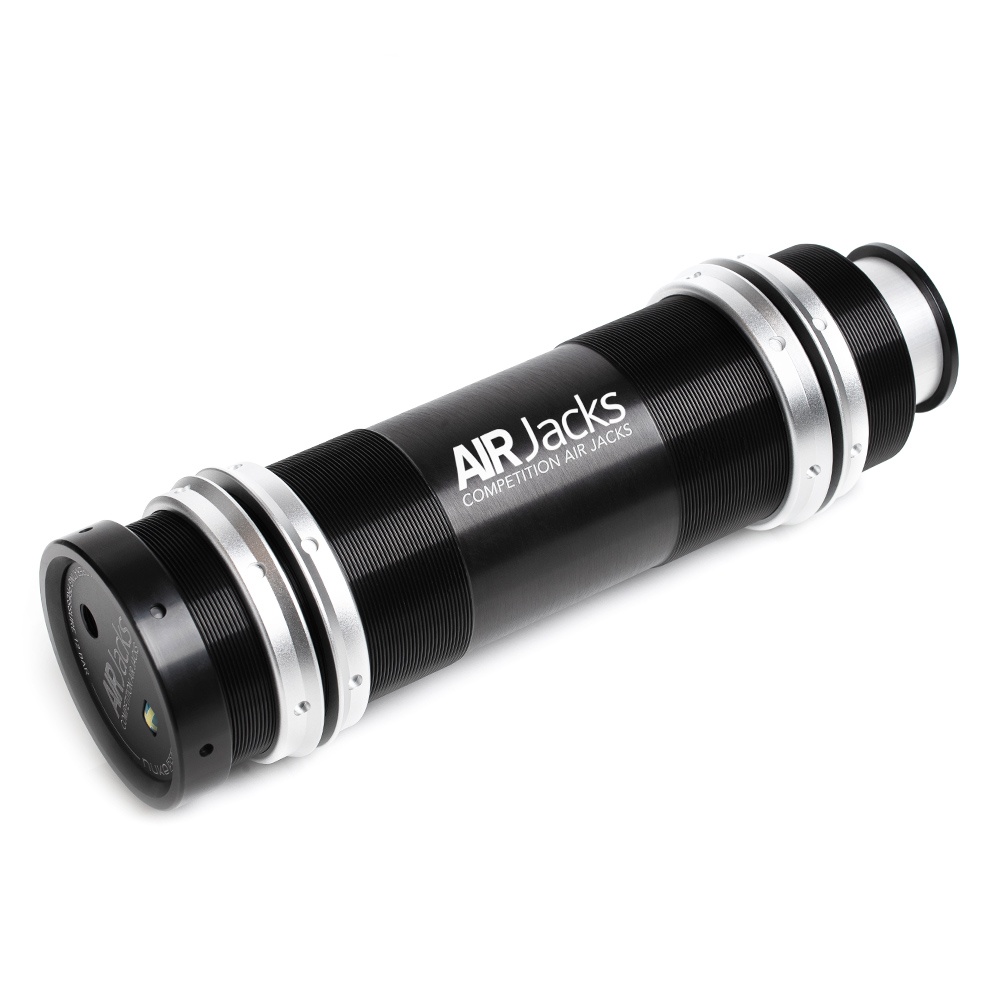
Air Jack 90 Competition, 8bar
Nuke Performance 8 BAR / 120 PSI Air Jacks 90 Competition: Fast, lightweight, reliable, and easy to use air jacks. A product born out of the request from motorsports for an easy to use, lightweight, and reliable air jack setup that can be activated by an air supply pressure of as low as 8 BAR / 120 PSI. Lifts your vehicle to new heights by the use of a common workshop compressor. • Lightweight motorsports onboard air jacks. • 8 BAR / 120 PSI work pressure • Works with common workshop air compressors • Each lifts 402 kg / 886 lb at as low as 8 BAR / 120 PSI • Body and piston of high strength aluminum • Total lift length of 251mm / 9.88" • 1/4 BSPP thread inlet The Nuke Performance 8 BAR (120 PSI) Air Jack 90 Competition is fast, lightweight, reliable and extremely easy to use and can be activated by an air supply pressure of as low as 8 BAR (120 PSI). Prepare yourself for anything that may go wrong during the track day and with these air jacks you are ready for fast and effective repairs so you can quickly hit the race track again. • Made of high strength aluminum for low weight and extra durability The body is made out of high strength, machined aluminum extrusion for the thinnest possible wall thickness to achieve the lowest possible weight without sacrificing functionality. It houses a high strength aluminum piston rod with an anodized finish for long lasting durability. The internal bearings are constructed of high strength, ultradurable, low friction polyoxymethylene - these air jacks are made tough to cope with the high demands from worldwide motorsports. • Works with an 8 BAR (120 PSI) common workshop air compressor The Nuke Performance Air Jack 90C has an optimal operating pressure between 6-12 BAR (87 - 174 PSI), this means that it works with a regular workshop 8 BAR (120 PSI) air compressor so you do not need to bring a huge and expensive nitrogen tank. As most workshop air compressors are available in between 8 - 12 BAR (116 - 174 PSI) this is what these air jacks are specified to work with. At as low as 8 BAR (116 PSI), these air jacks will lift 402 KG (886 LB) each, and in a 4-jack system, it results in a full 1608 KG (3545 LB). This omits the need for additional equipment such as a compressed air bottle, lance, or high-pressure system. • Air Jack 90C Safety Props reduce the possibility of accidents When working on or beneath your vehicle, there is always a possibility of accidents. When your vehicle is lifted with the help of air jacks you must always use these air jack locks or traditional jacks to prevent an accident if the pressure drops due to leakage, malfunction or handling error. The Nuke Performance 90C Safety Props simply clip securely into place when the air jack is fully extended, are equipped with an easy to use handle and come in a practical carry bag. Safety Prop Part # : 590-01-202 • Complete sets of 2 / 3 / 4 jacks for all types of motorsports use To make it as easy as possible, for all types of motorsports such as drag racing, drifting, touring cars, sports cars, GT racing, time attack and more we have put together complete kits for 2, 3, or 4 jacks. The Air Jack Kits contains hoses, pneufit fittings, safety props, and air jacks to cover your every need. Air Jack 2pc Complete Set Part # : 590-01-205 A ir Jack 3pc Complete Set Part # : 590-01-203 Air Jack 4pc Complete Set Part # : 590-01-204 • How much do the Nuke Performance Air Jacks lift? The Nuke Performance Air Jacks 90 Competition is made to use with an 8 BAR / 120 PSI air compressor, and thanks to its larger diameter and clever design it can lift 402kg (886 lb) at 8 BAR (116 PSI) and 603kg (1329 lb) at 12 BAR (174 PSI). Combining into setups of 3 or 4 air jacks, which exceeds normal needs in motorsports. 8 BAR (116 PSI) Air Jack setup : Recommended operating pressure for a regular workshop air compressor. 1 pc air jack 402KG (886 LB) at 8 BAR (116 PSI) 2 pc setup 804KG (1772 LB) at 8 BAR (116 PSI) 3 pc setup 1206KG (2659 LB) at 8 BAR (116 PSI) 4 pc setup 1608KG (3545 LB) at 8 BAR (116 PSI) 12 BAR (174 PSI) Air Jack setup : 1 pc air jack 603KG (1329 LB) at 12 BAR (174 PSI) 2 pc setup 1206KG (2659 LB) at 12 BAR (174 PSI) 3 pc setup 1809KG (3988 LB) at 12 BAR (174 PSI) 4 pc setup 2412KG (5317 LB) at 12 BAR (174 PSI) • Developed in Sweden, guaranteeing the highest possible quality The 90 Competition Air Jacks are developed, designed, and manufactured by Nuke Performance for the highest possible quality and with the same hallmark as all the other parts in the lightweight motorsports range. There is no substitute for the quality of Nuke Performance! • Second stage lift capacity with the Nuke Performance Elephant Feet gives you a total lift height of 480mm With the Nuke Performance Elephant Feet set up for the Air Jack 90 Competition low-pressure air jacks, you can lift your vehicle in a second stage which gives you a total height of 480mm (18.9"), perfect for maintenance on the underside of the vehicle or for longer time storage within the workshop. Designed with a self-locking mechanism that guarantees secure and steady use. For easy storage and transport, add the optional hard case with a foam insert from Peli. Air Jack 90 C Elephant Foot Part # : 590-02-101 Elephant Foot Peli Hard Case Part # : 590-10-201 • How do I mount Air Jacks to my vehicle? We got you covered... Made of steel and intended to be welded to the body or chassis of your build. Delivered untreated and easy to adjust to your required dimensions. If you go with the plate or bracket, we advocate the use of a lower and a higher attachment point to make the installation sufficiently durable and safe. All brackets materials and design are calculated according to what is needed, make it easy by using the Nuke Performance mounting accessories. Steel Plate Part # : 590-10-109 Steel Bracket Part # : 590-10-108 Steel Tube Part # : 590-10-110 • Air Jack Specifications For more information about specifications, view the product manual. Lift capacity 8 BAR (116 PSI) 402 KG (886 LB) Lift capacity 12 BAR (174 PSI) 603 KG (1329 LB) Outer diameter 89.5mm (3.52") Length retracted 349mm (13.74") Total lift height 251mm (9.88") Max operating pressure 12 BAR (174 PSI) Min / Max Ø mounting Hole 90mm (3.54") / 95mm (3.74") Air Jack thread connection 1/4 BSPP (G) Weight (per jack) 2580g (5.69 LB) • Download User Manual (.pdf) • Accessories / Spare Parts
Brand: Nuke Performance
Category: Business & Industrial > Material Handling > Lifts & Hoists > Jacks & Lift Trucks > Floor Jacks